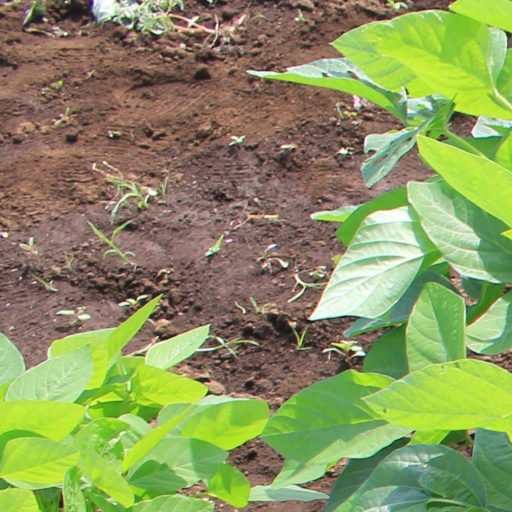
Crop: soybean